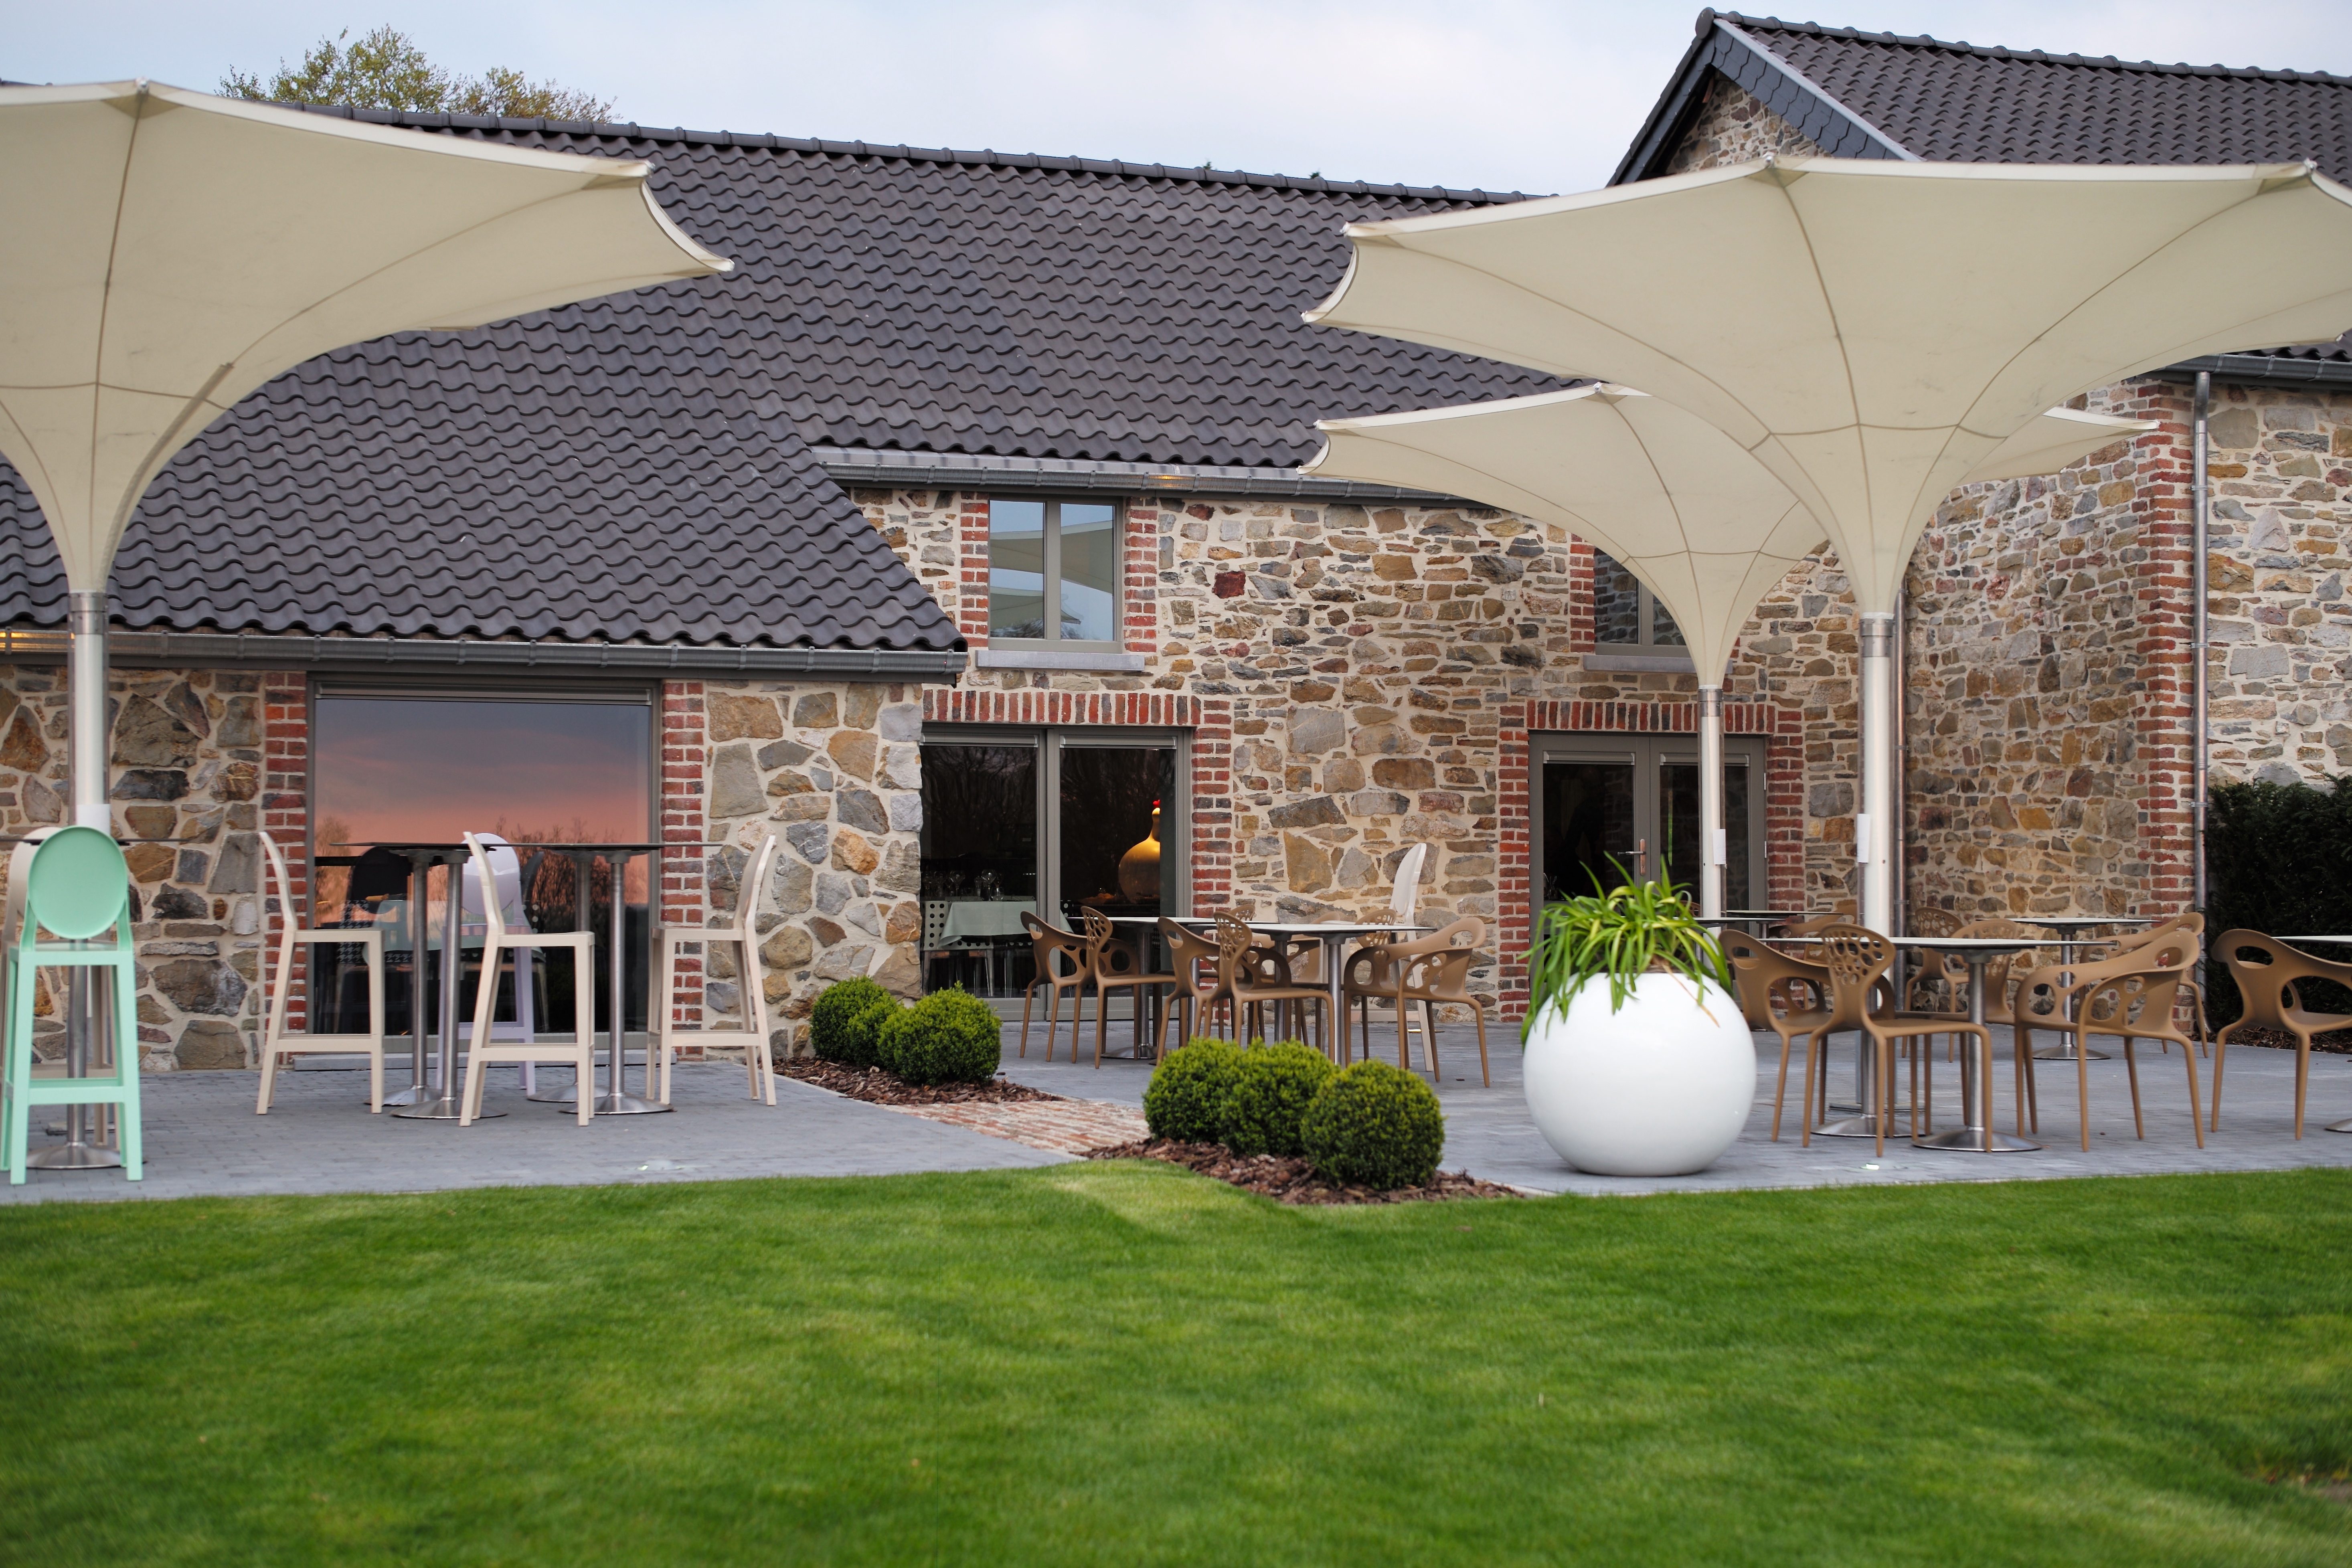
nature, hiking, lawn, villa, house, roof, old, home, wall, stone, porch, travel, village, europe, spring, backyard, patio, facade, property, belgium, courtyard, farmhouse, estate, yard, leica, ardennes, stoumont, pergola, real estate, twindow, residential area, outdoor structure